Calumet Hotel (Wasta, South Dakota)

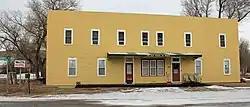
A view of the hotel in late 2010.

The Calumet Hotel in Wasta, South Dakota, United States—also known as Wasta Hotel or the Wasta Hotel and Meat Market—was built in 1908. It was expanded in 1920 and 1922. It was listed on the National Register of Historic Places in 2000.